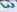
Number: 3